Geestharden house

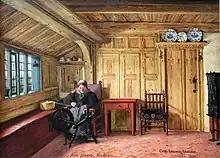
A "Döns" in Klockries. Above left in the room, the "Katschur". Right: in the corner is the "Bilegger". Behind the table are probably doors to the "Alkoven".

The "Döns" or "Dörnsch" (Danish: "Dørns") was a heated living room, in which the daily life of the farmhouse revolved. Here they ate, worked and, in the alcoves that were let into the intermediate walls between the rooms, they slept.